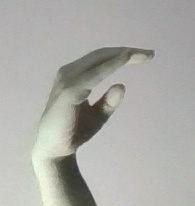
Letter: jeem